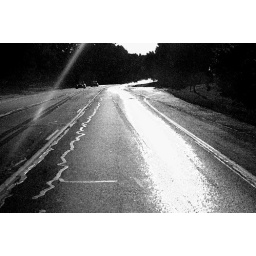
black and white picture of a road taken while in the car.